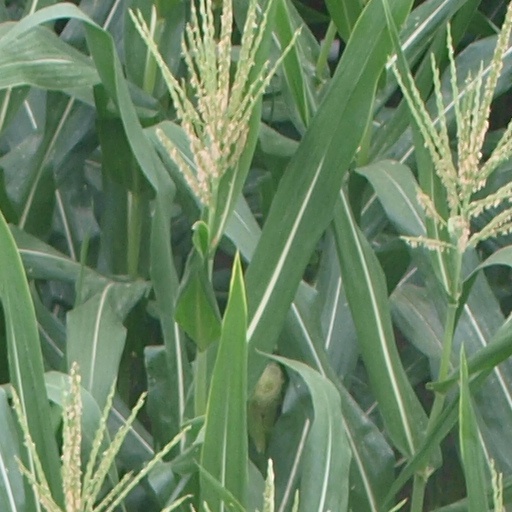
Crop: maize; corn